Lisa Lu

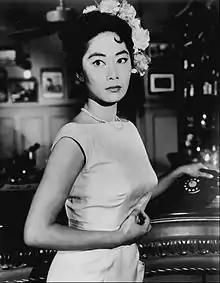
Lisa Lu in 1960

Lu was born in Beijing in 1927, and was the adopted daughter of noted Chinese opera (Kunqu) performer Mei Lanfang. Her mother, Li Guifen, was also a Kunqu singer. Lu followed in her parents footsteps and began performing in Kunqu as a teenager. She attended a primary school run by English missionaries, and became adept in the English language from an early age.